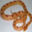
Label: snake